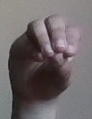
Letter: ha